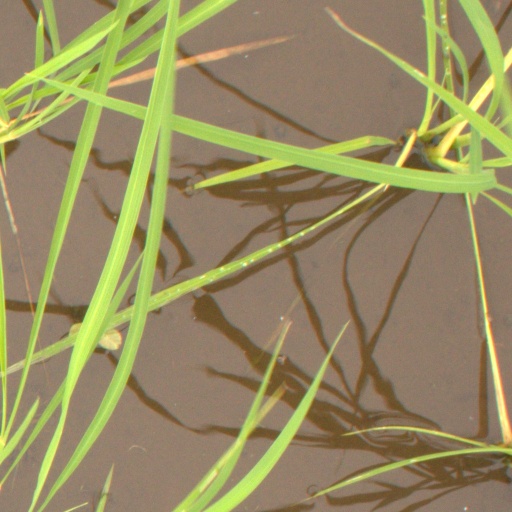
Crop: rice